Elfin saddle

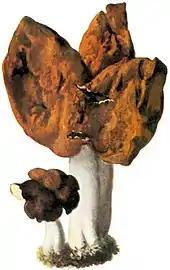
"Gyromitra infula", one of several species known as an "elfin saddle"

The common name elfin saddle is given to a number of Ascomycete fungi in the order Pezizales. These medium to small fungi often have irregular saddle-shaped caps. Species include: